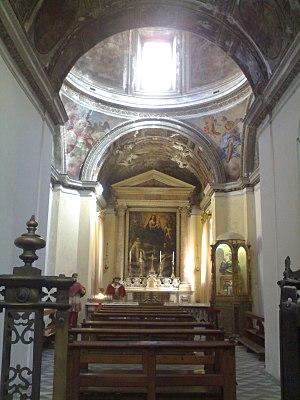
L'église Sant'Anna dei Lombardi, également connue sous son nom ancien de Santa Maria di Monte Oliveto, désigne une église et son couvent attenant, situés sur la piazza Monteoliveto dans le centre de Naples. En face de la rue Monteoliveto sur la place se trouve le palais Renaissance d'Orsini di Gravina.